Indacrinone

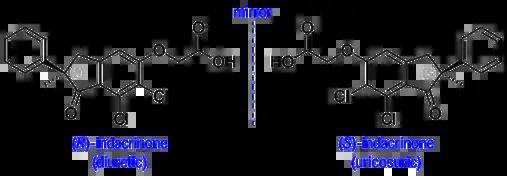

Indacrinone is a chiral drug, with one chiral center and hence exists as mirror-image twins. (R)-enantiomer, the eutomer, is diuretic whereas the mirror-image version (S)-enantiomer counteracts side effect of the eutomer. Here both the enantiomers contribute to the overall desired effect in different ways.